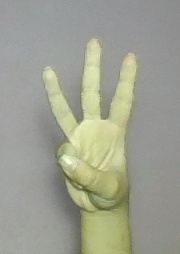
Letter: thaa